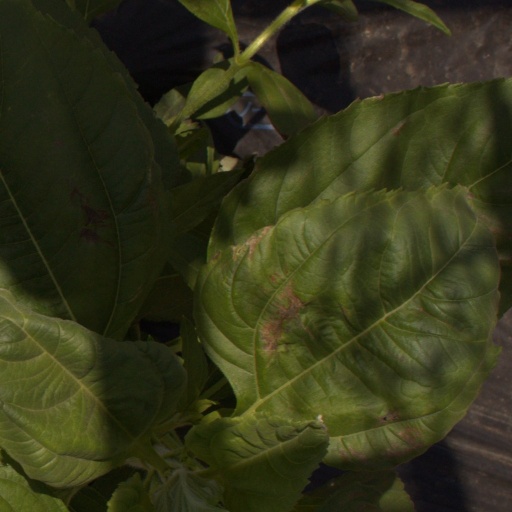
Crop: Jerusalem artichoke